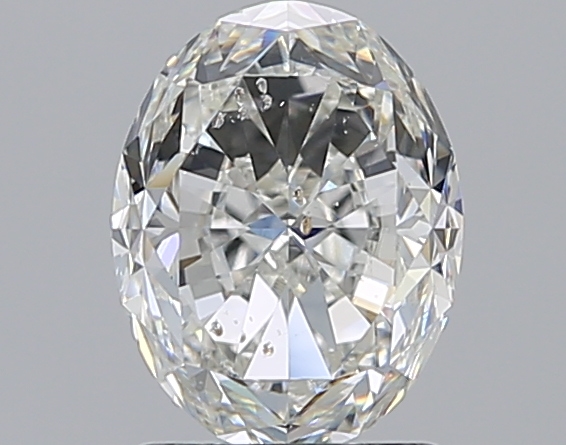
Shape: oval
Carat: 1.7
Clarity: SI2
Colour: I
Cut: FG
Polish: EX
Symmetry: EX
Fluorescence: N
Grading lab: GIA
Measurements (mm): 8.07 x 6.2 x 4.45